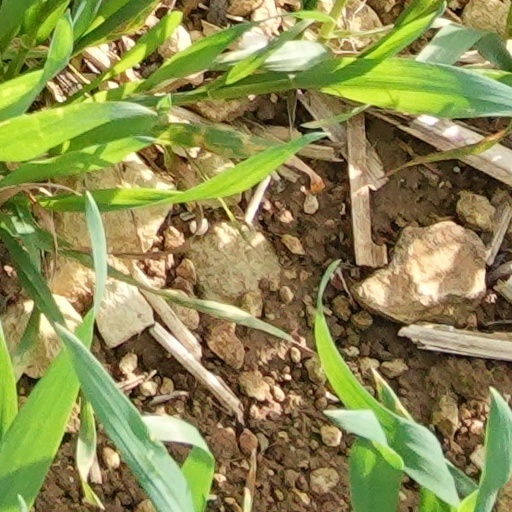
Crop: wheat